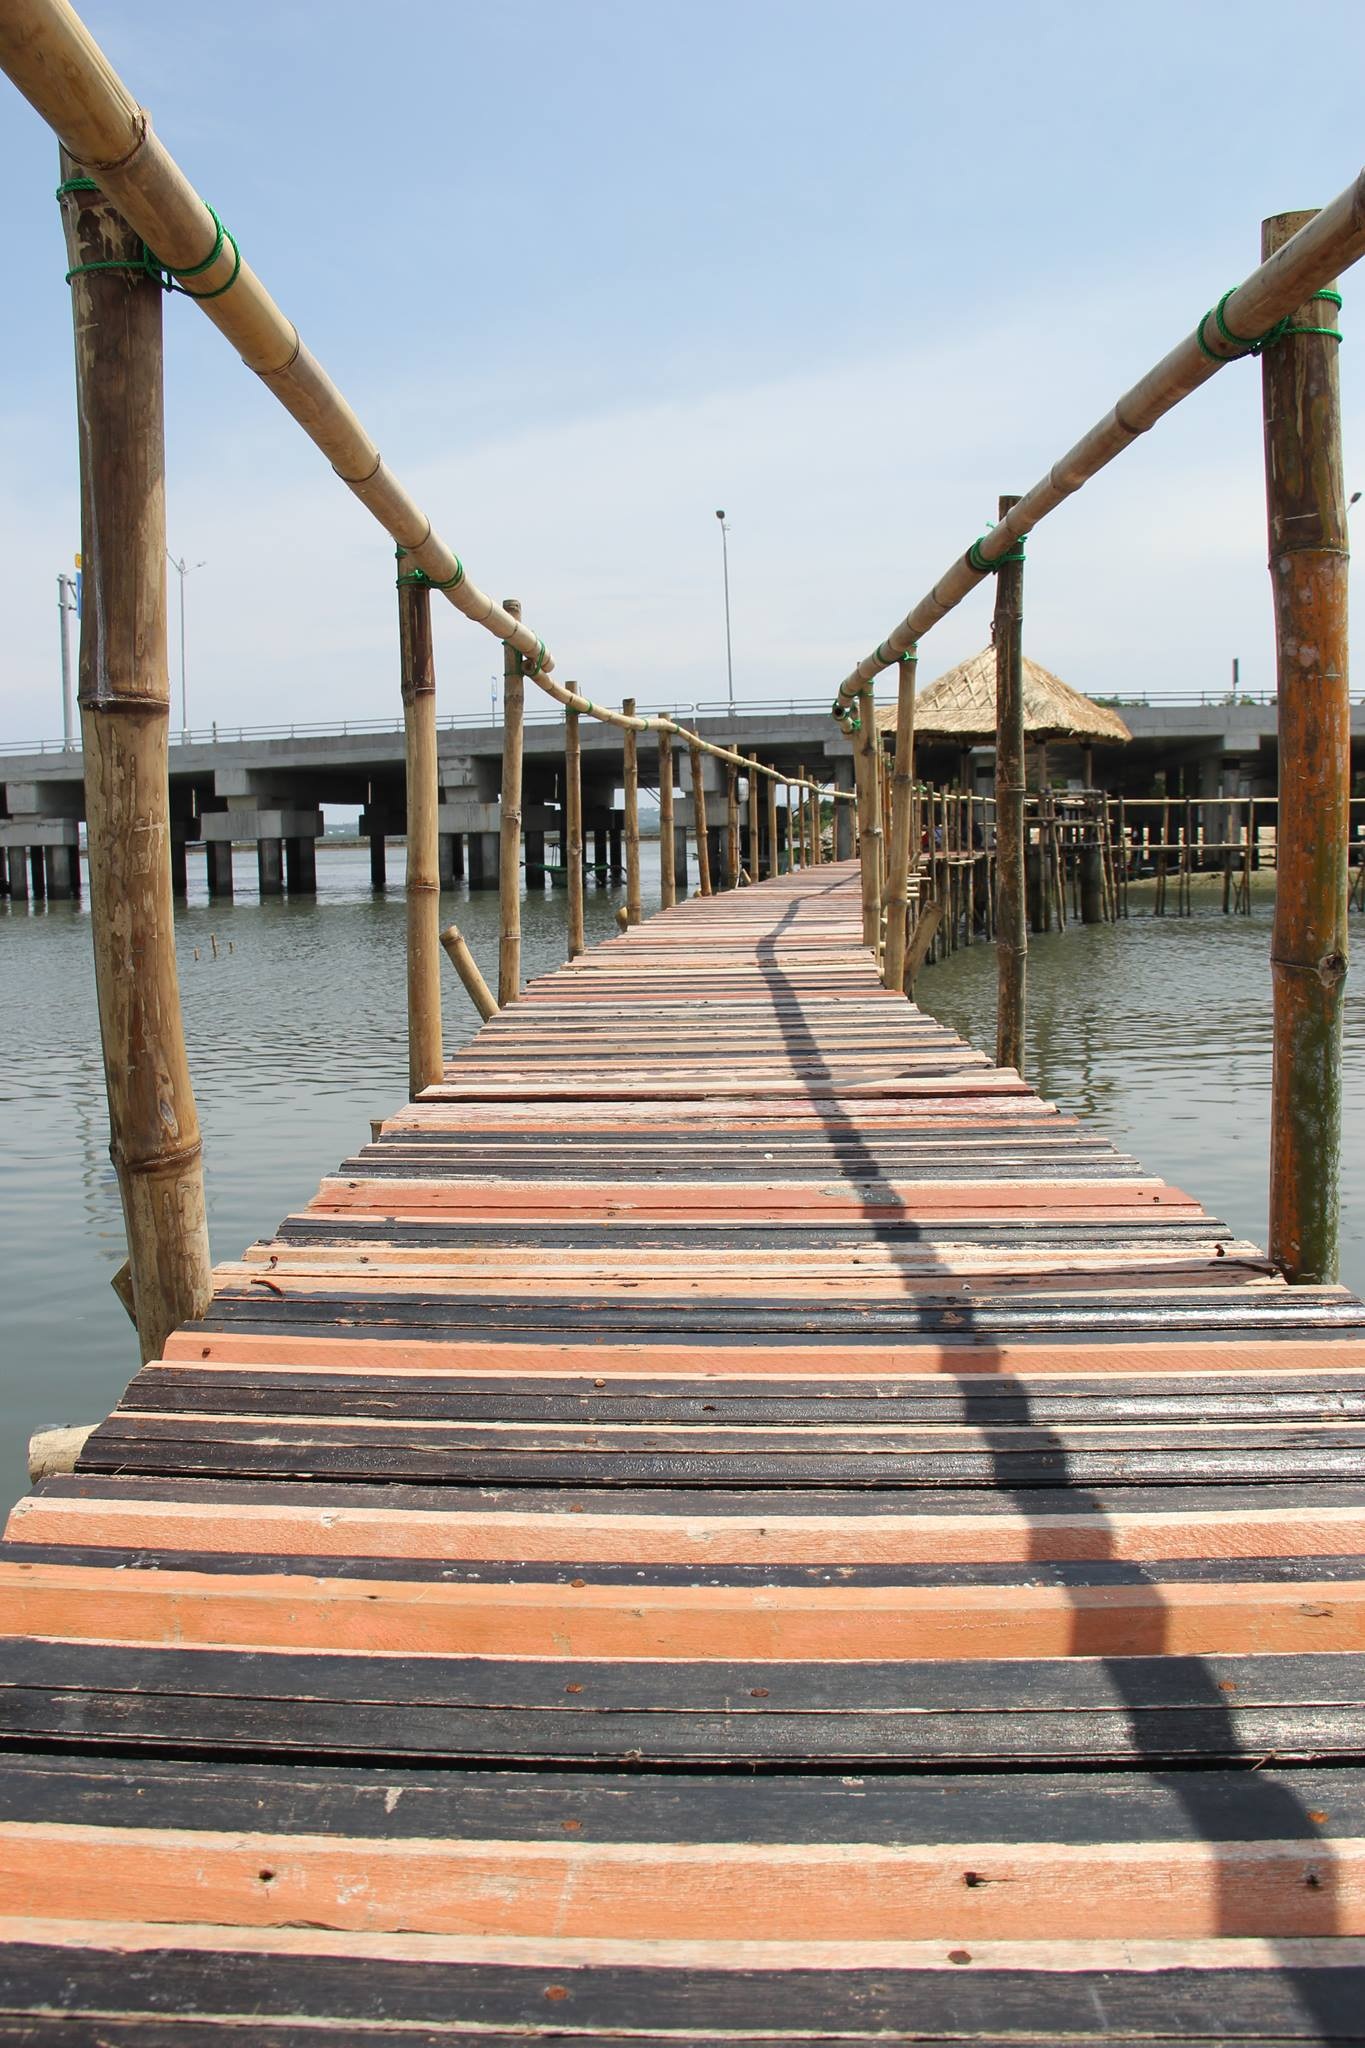
beach, sea, dock, boardwalk, wood, bridge, pier, walkway, vacation, pura, nonbuilding structure